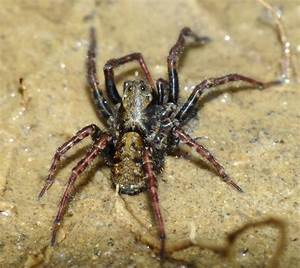
Label: ragno